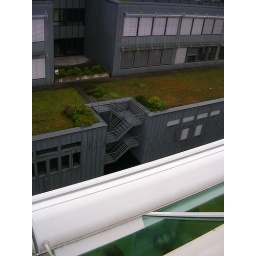
office building near andys